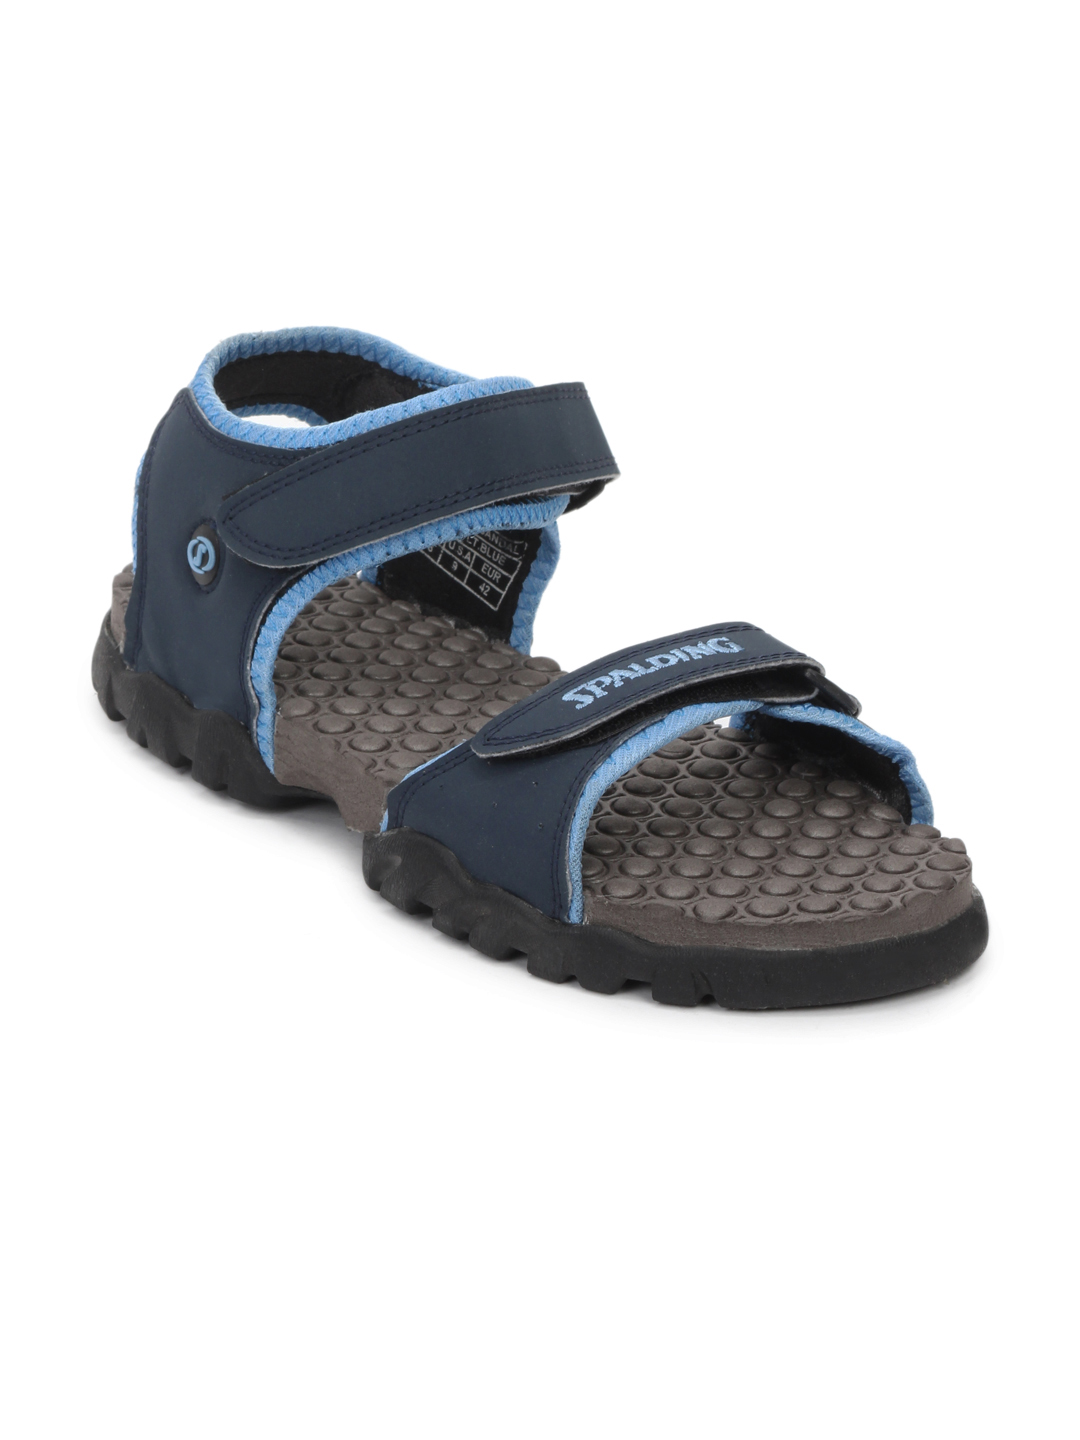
Spalding Men Grey And  Navy Blue Sandals
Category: Footwear / Sandal / Sandals
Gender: Men
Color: Navy Blue
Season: Summer 2012
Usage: Casual